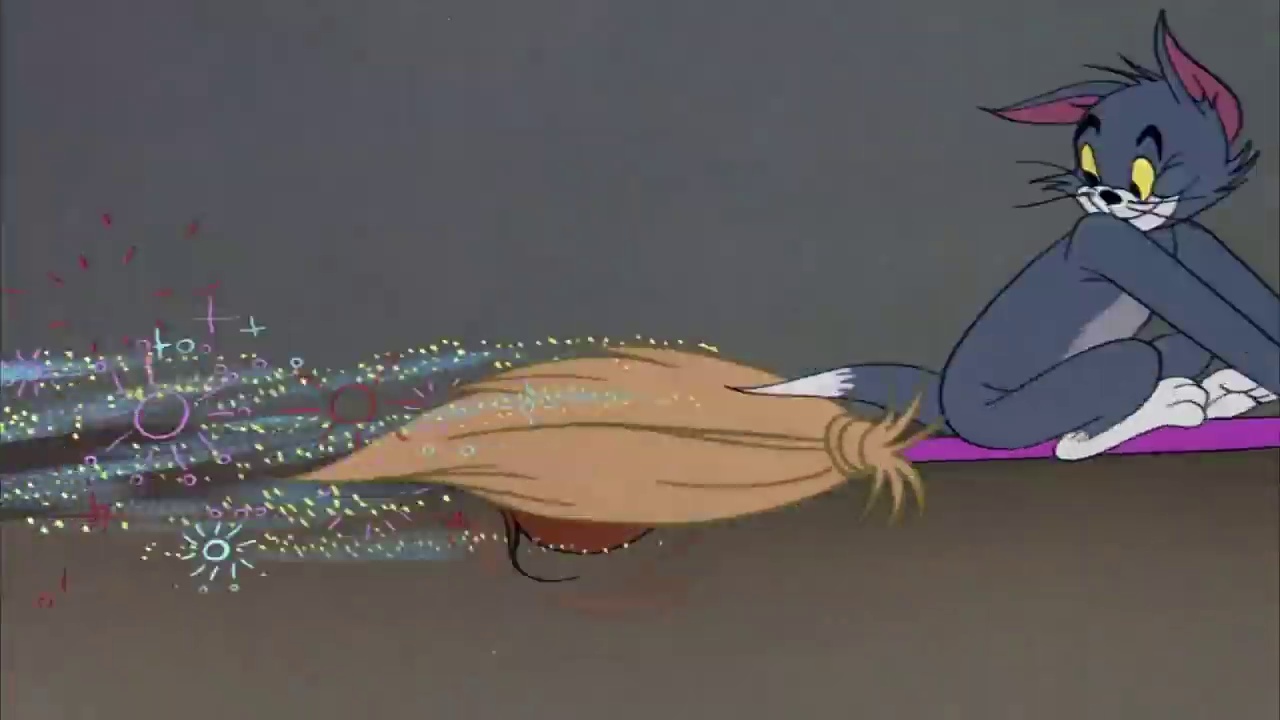
Portrait style: Cartoon Portrait